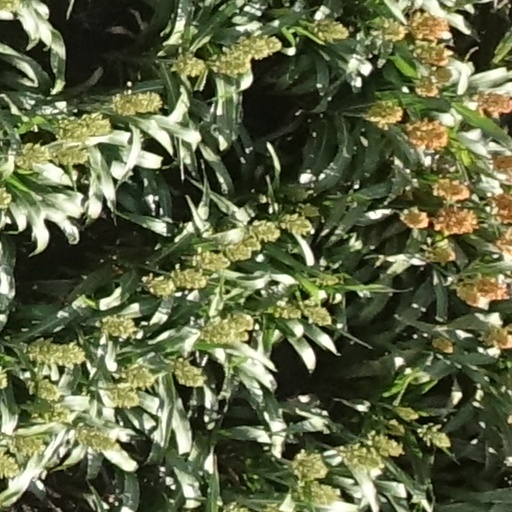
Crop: sorghum